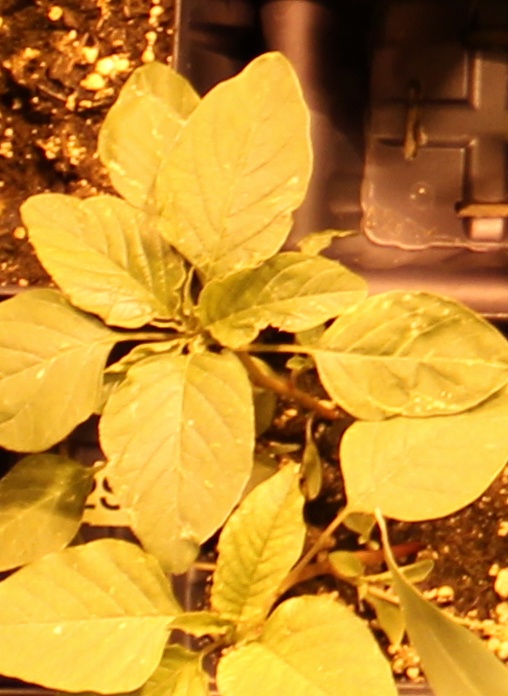
Label: Palmer Amaranth